Manila Observatory

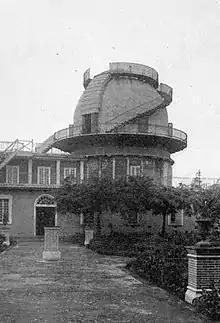
The Manila Observatory in 1923

An article published in "Diario de Manila" by Jesuit Fr. Jaime Nonell led to the observatory's establishment. The article described Jesuit Fr. Francisco Colina's observations of a typhoon in September 1865 and led the public to ask Jesuit superior Juan Vidal for the observations to be continued. After initial hesitation on the part of the Jesuits because of the primitive instruments available, the superior yielded upon the promise of a Secchi Universal Meteorograph purchased from the Holy See. This started systemic observation of the Philippine weather.